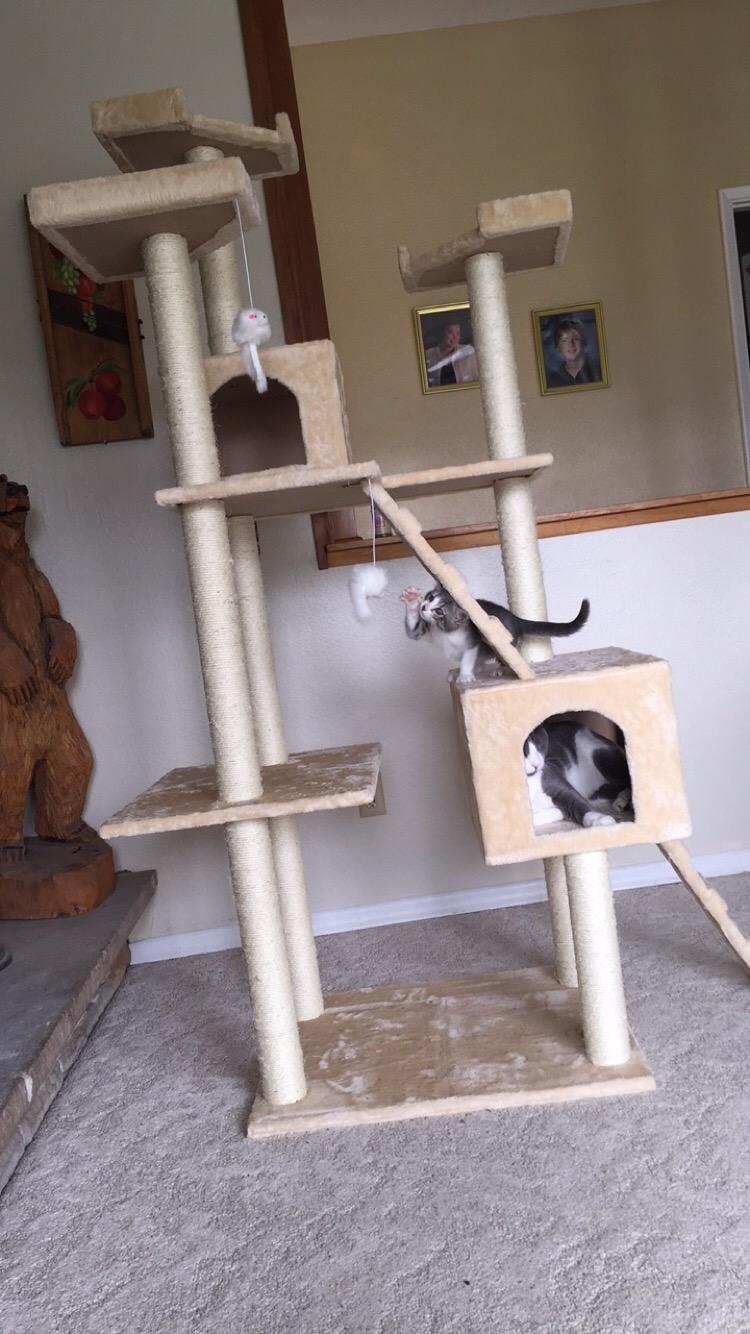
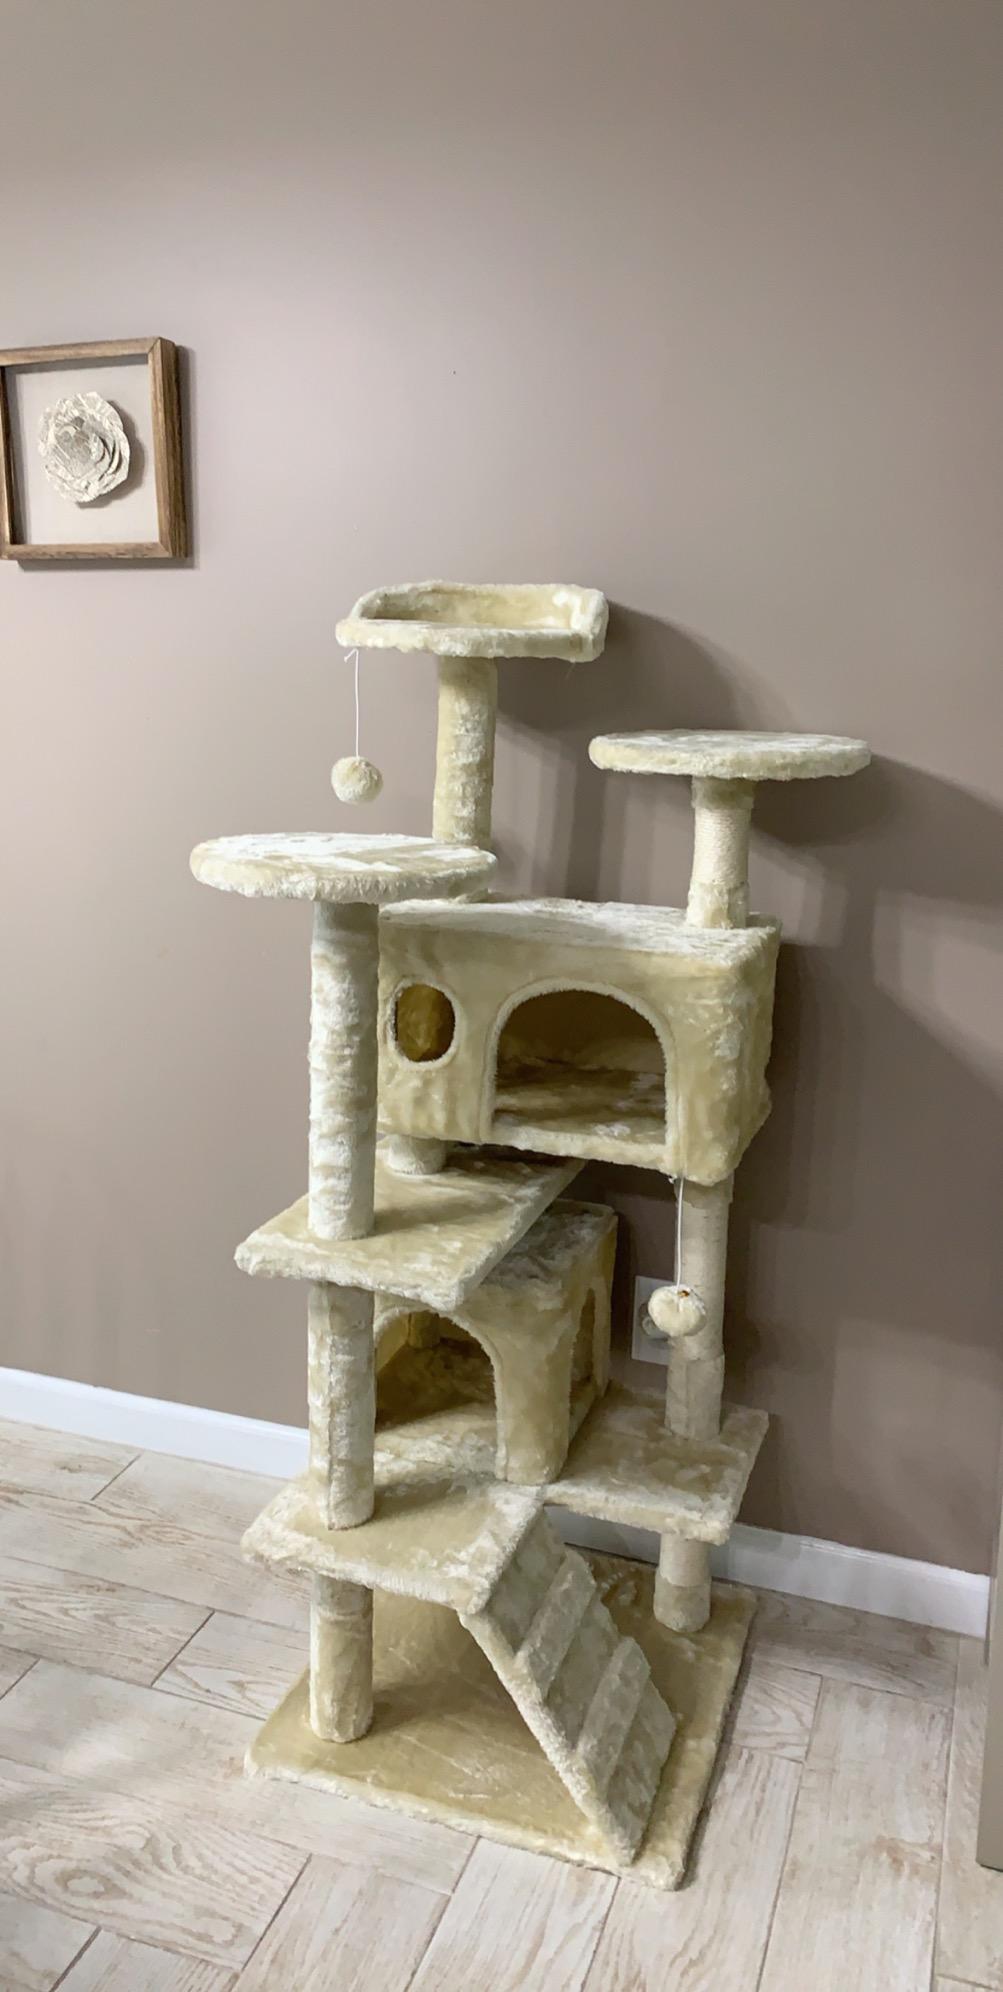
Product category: items_cat tree
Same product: no